Canadian wine

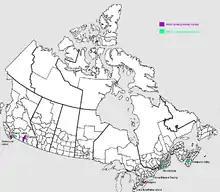
Wine regions of Canada, 2006.

As of 2015, the province of Quebec is Canada's largest consumer of wine, with each resident consuming an average of 23 litres a year. However, Canadian wines make up less than 50 per cent share of the Canadian wine market, making Canada one of the few wine-producing countries where domestically produced wines do not hold a dominant share. Wine in general has been increasing its market share against other alcoholic beverages (beer and spirits). Since the late 1990s wine has increased its market share from 21 per cent to 28 per cent and since 2007 wine sales have increased by 9.5 per cent to C$5 billion.